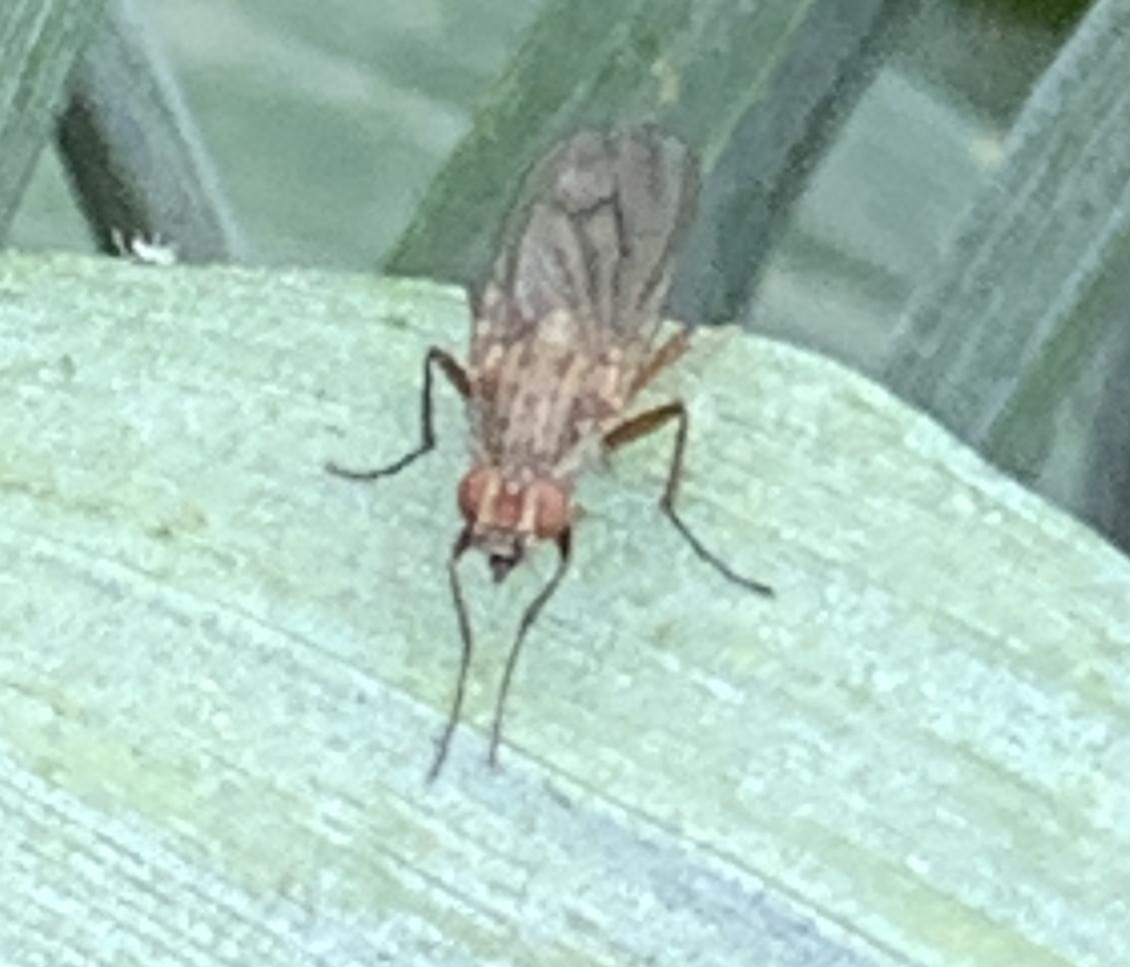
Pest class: occasional_pest